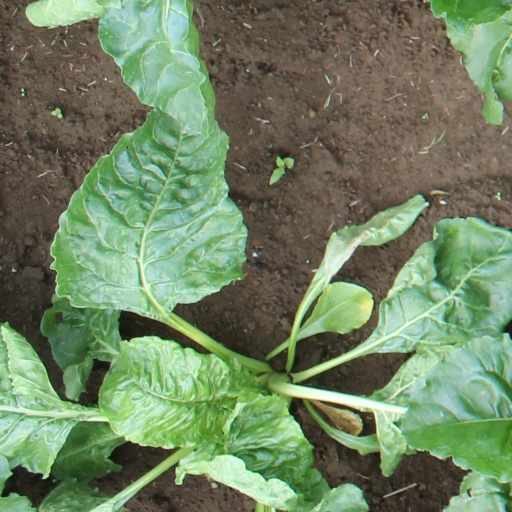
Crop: sugar beet